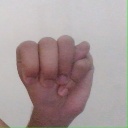
अक्षर: म